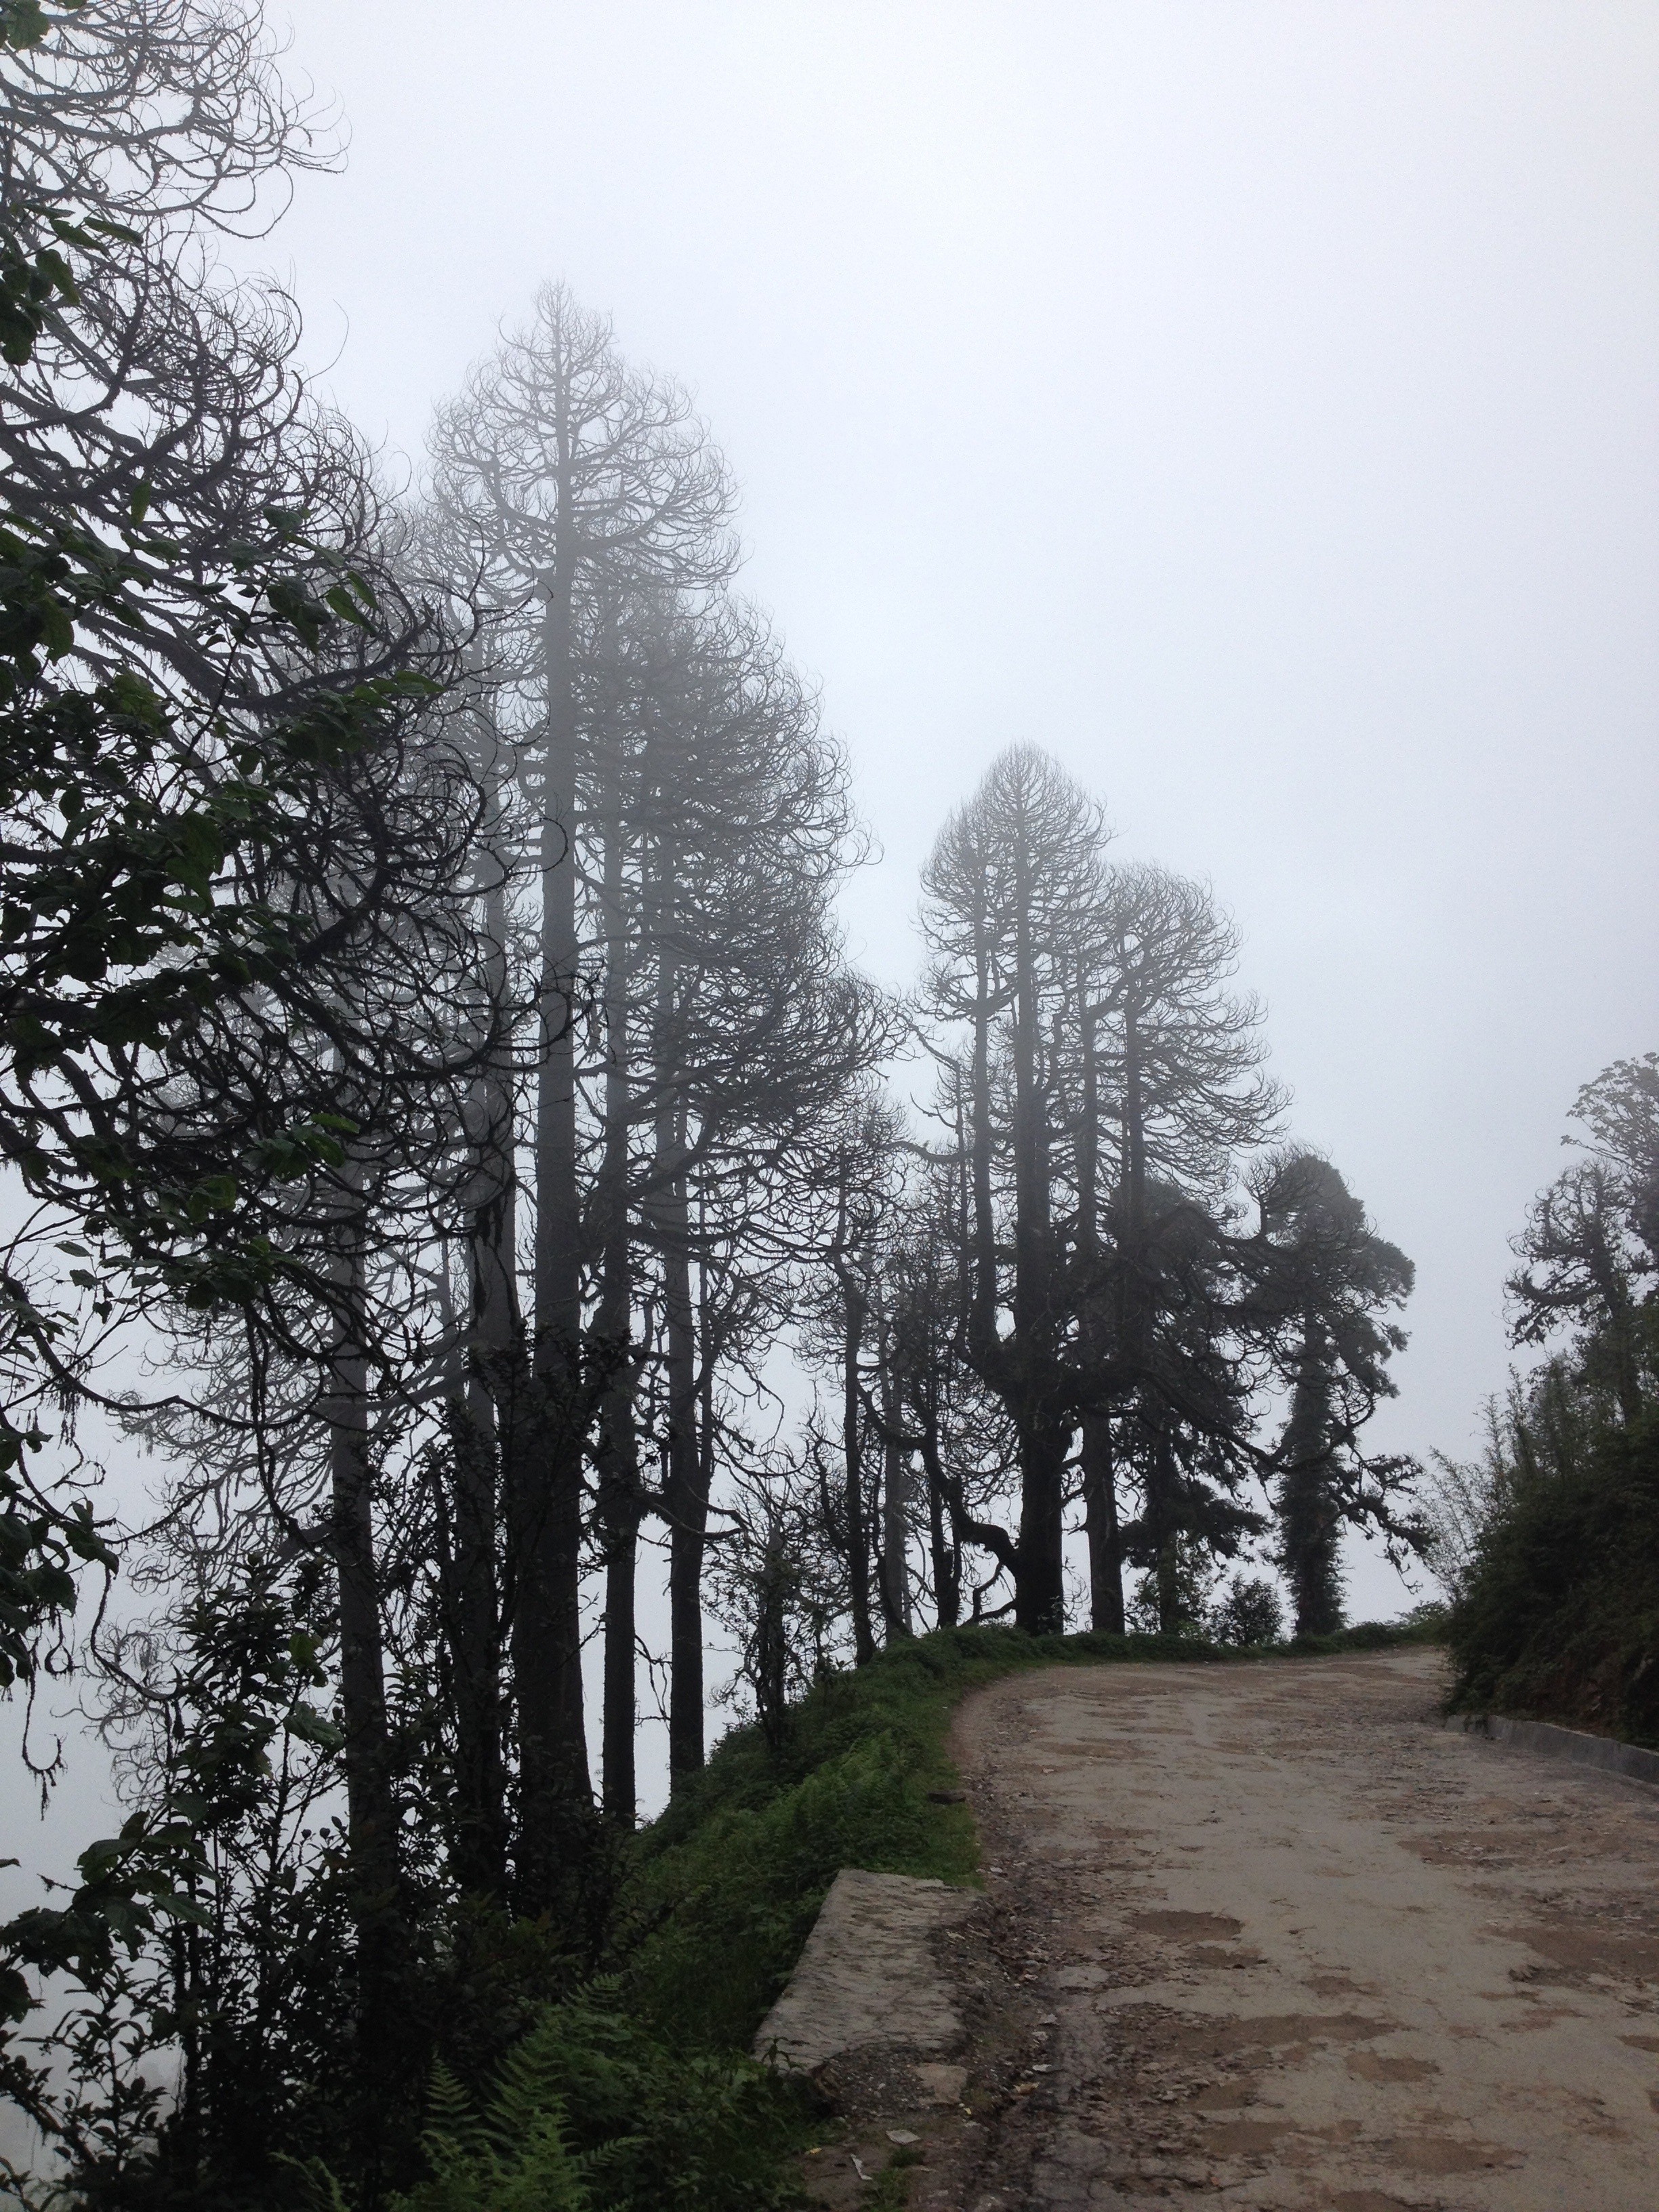
tree, nature, forest, snow, winter, sky, fog, road, mist, trail, morning, hill, dirt, weather, haze, season, trees, grey, woodland, habitat, rural area, atmospheric phenomenon, woody plant